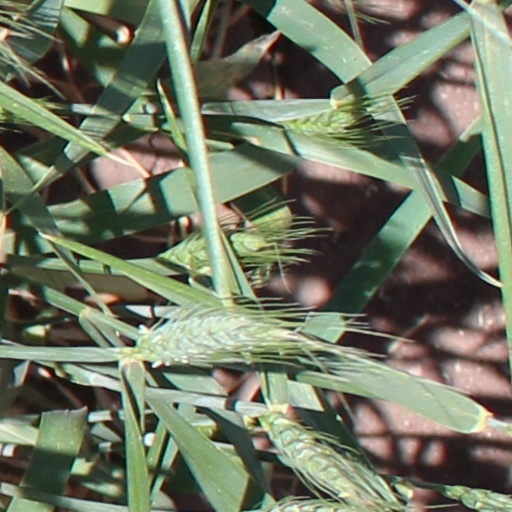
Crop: wheat